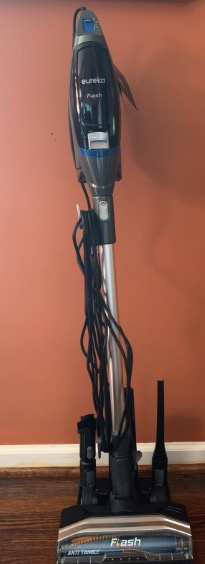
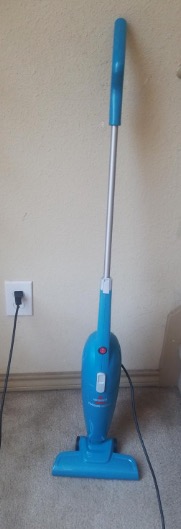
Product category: items_vacuum
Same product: no